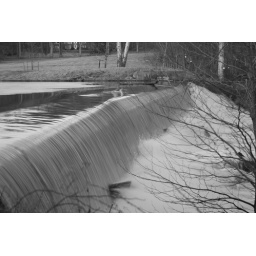
a spillway, dam on a road near the office. as the spring melt/thaw comes on - the water flows strong.